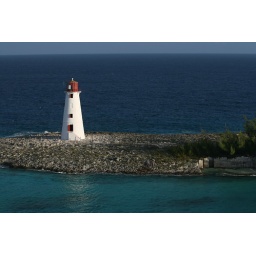
The lighthouse from the ship as we are pulling in to Nassau